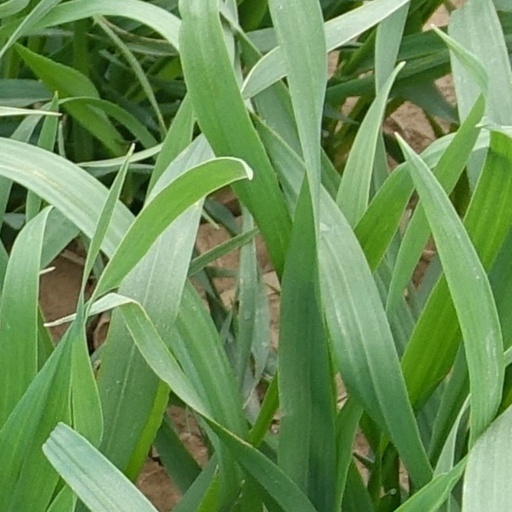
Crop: wheat